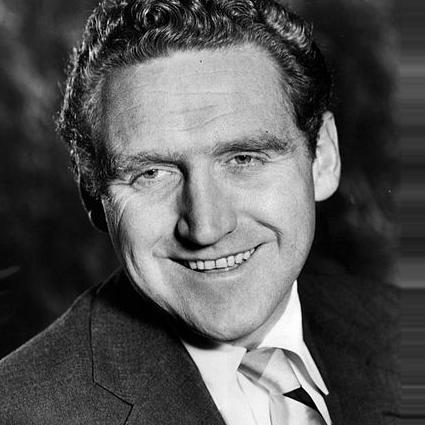
Age: 33